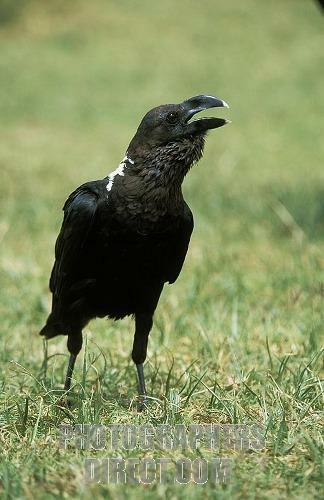
A photo of a white necked raven